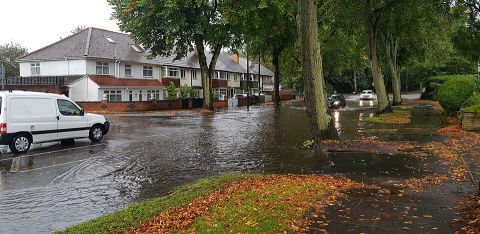
Road surface condition: standing_water